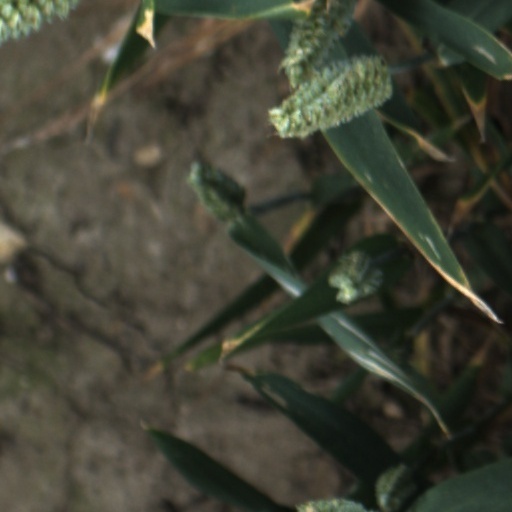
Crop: wheat